Charlotte Mardyn

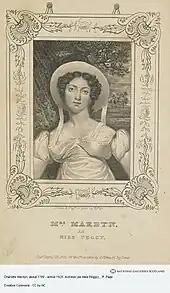
Charlotte Mardyn as Miss Peggy in Garrick's "The Country Girl" (1825)

In his later years Mardyn's husband earned pennies by singing in the streets of London and in 1820 he really verifiably died. In the same year her contract at the Theatre Royal, Drury Lane was up and she moved to the Haymarket Theatre where she failed and retired from the stage. She was reported as having married a distinguished Frenchman and lived with him in France and Italy. Being devoted to her because of her personal charms and great beauty he purchased a title, and she became Baroness of R__.